Bennekom

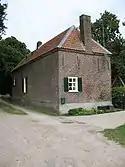
Gate of Castle Harsselo

Bennekom is a village and parish in the Netherlands, which is part of the Municipality of Ede in the south-west of the Veluwe district of the Province of Gelderland. It adjoins the town of Wageningen on the Lower-Rhine to the south, and Ede to the north, Veenendaal to the west and Renkum to the east. The western boundary of the parish follows the canalized River Grift and is also the boundary with the Province of Utrecht.